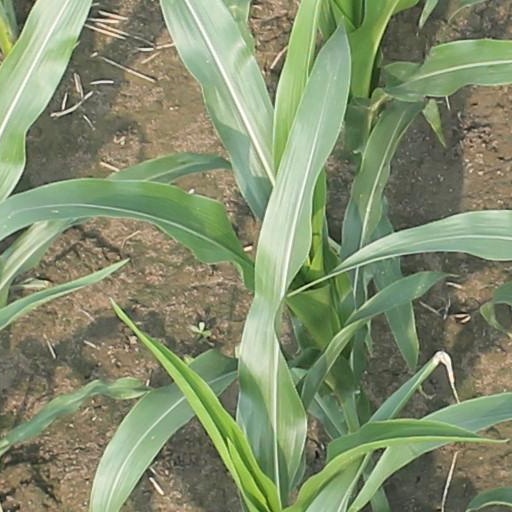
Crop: maize; corn